Waratah, Tasmania

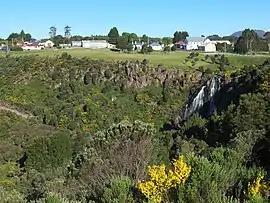
Waratah Falls in Waratah with part of the town in the background

Waratah is a locality and town in North Western Tasmania adjacent to Savage River National Park. The town was constructed to support a tin mine at Mount Bischoff. It is built at the top of a waterfall, and water was diverted from the stream to provide water for mine sluicing and processing. At the , Waratah had a population of 249. It was also the first town in Australia to have electric street lights in 1886.